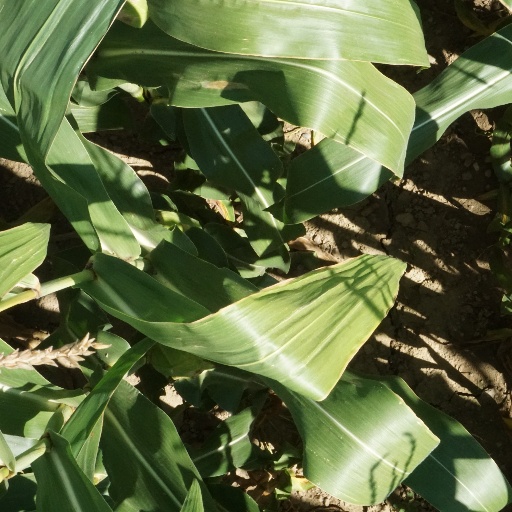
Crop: maize; corn